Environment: real
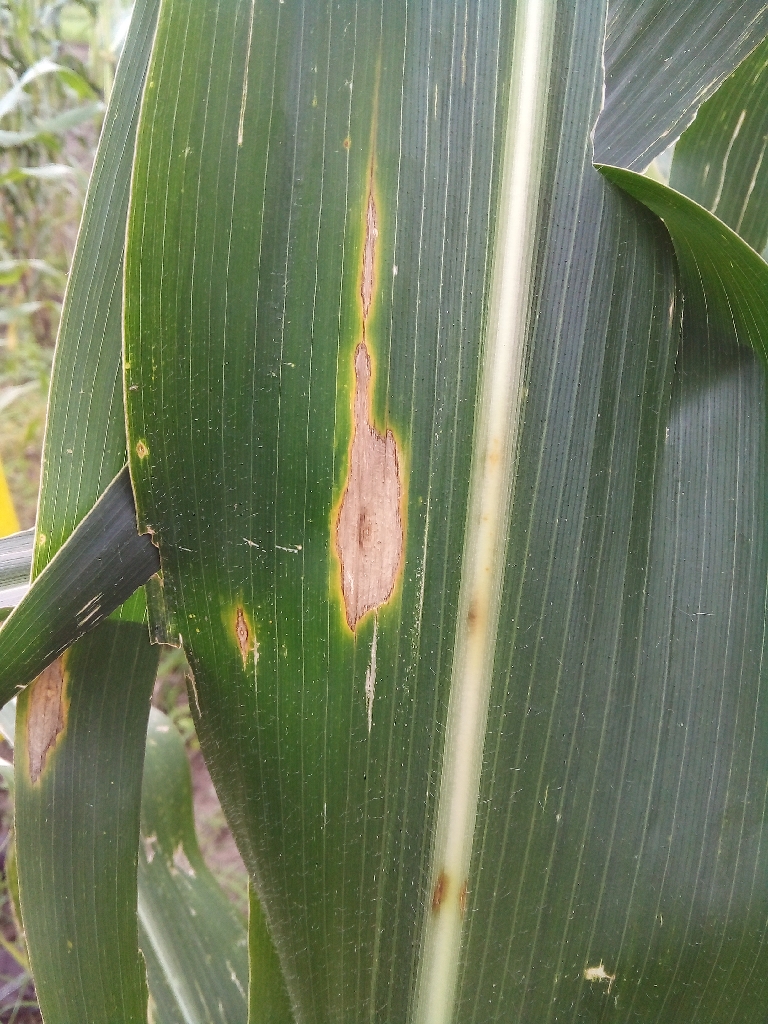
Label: northern_corn_leaf_blight